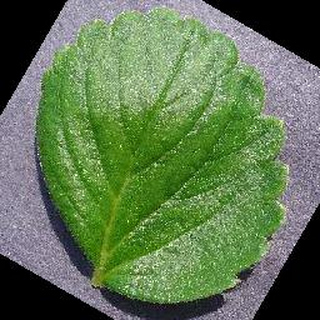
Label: healthy_strawberry